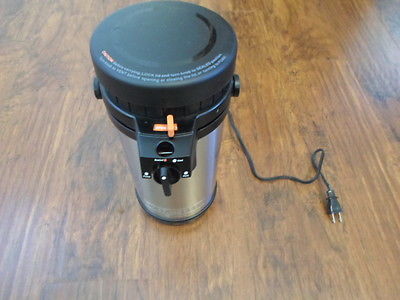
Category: coffee maker